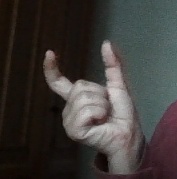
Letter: nun